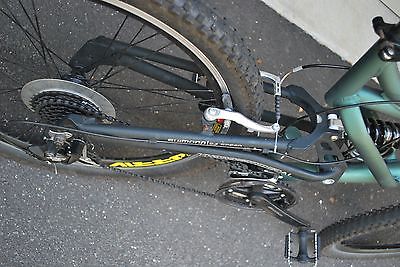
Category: bicycle